Blécourt, Haute-Marne

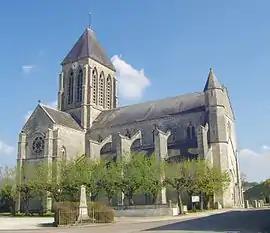
The church in Blécourt

Blécourt is a commune in the Haute-Marne department in northeastern France.